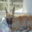
Label: dog